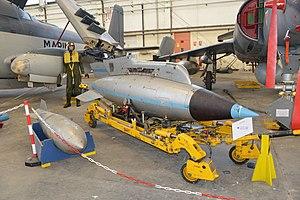
Pièce des collections du musée de l'aéronautique navale de Rochefort-sur-Mer
L’AN-52 est une ancienne arme nucléaire française tactique aéroportée.